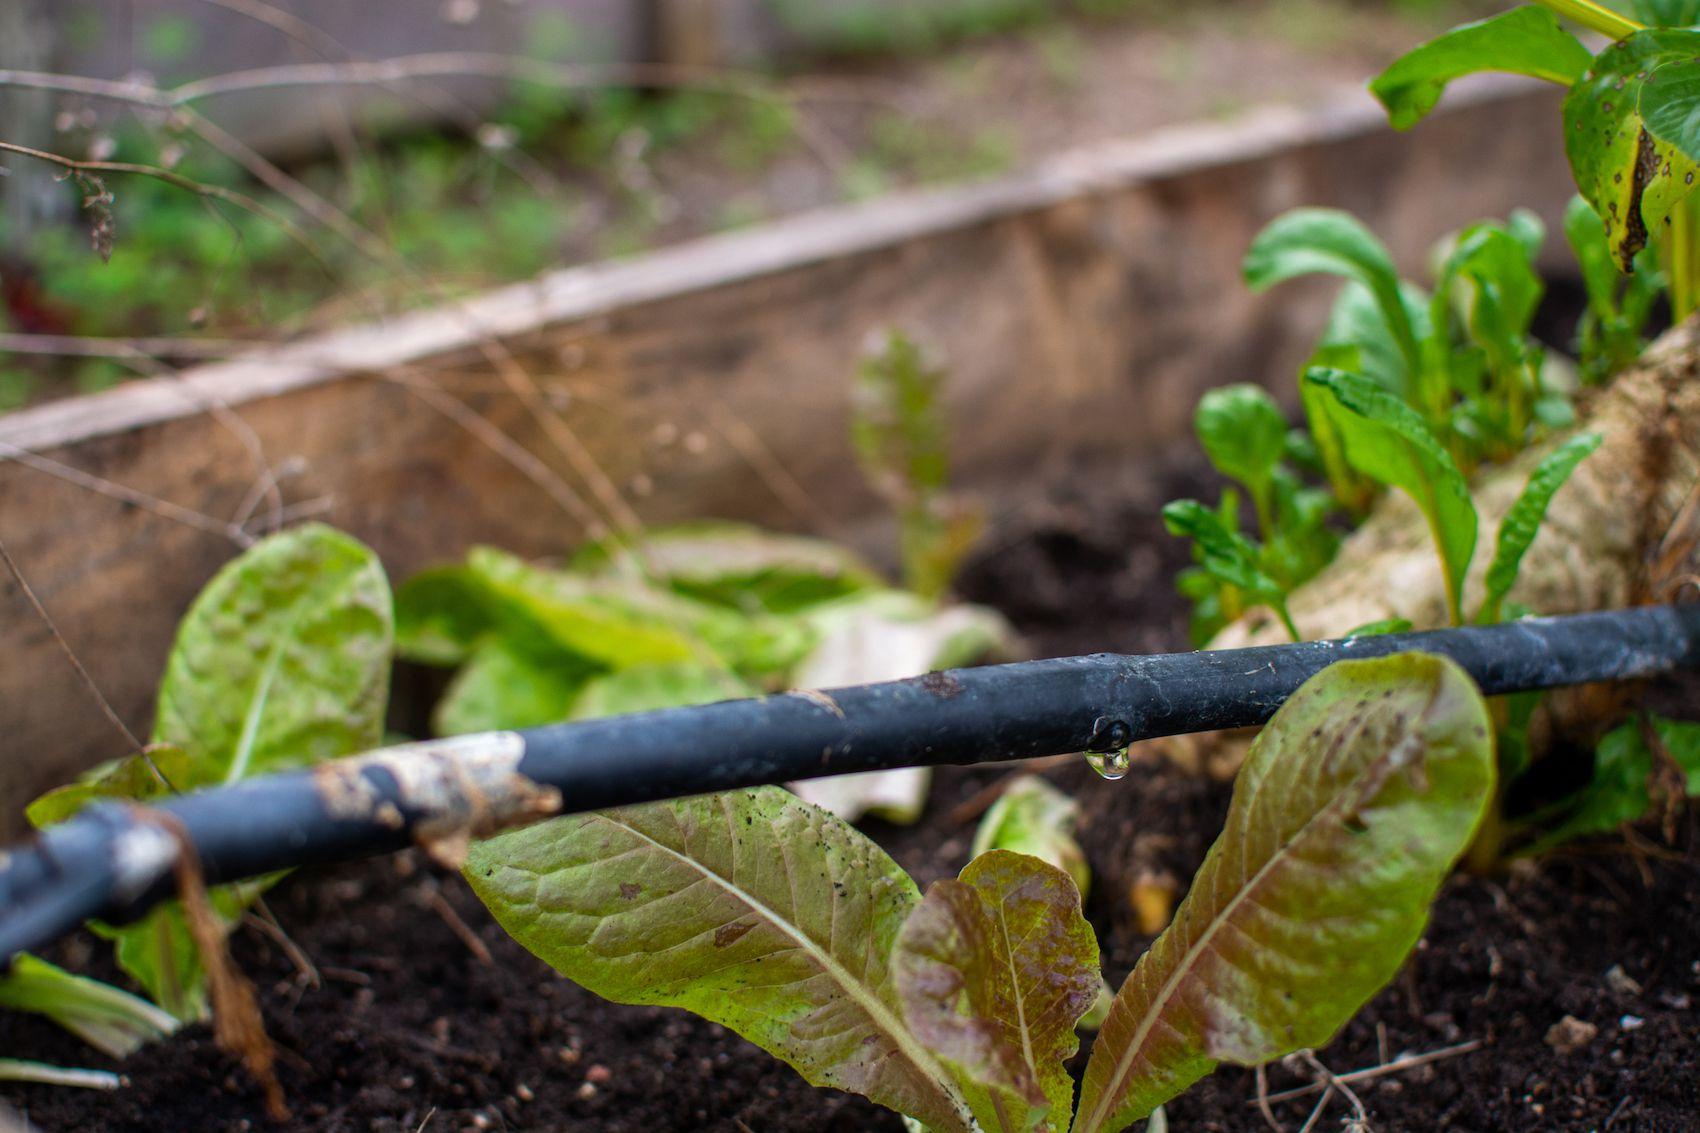
Mfumo wa umwagiliaji wa matone unanywesha mimea iliyopandwa kwenye kitanda cha bustani. Maji yanadondoka polepole kutoka kwenye bomba jeusi kwenda kwenye mizizi ya mimea. Mbinu hii inahakikisha mimea inapata maji ya kutosha kwa ufanisi.